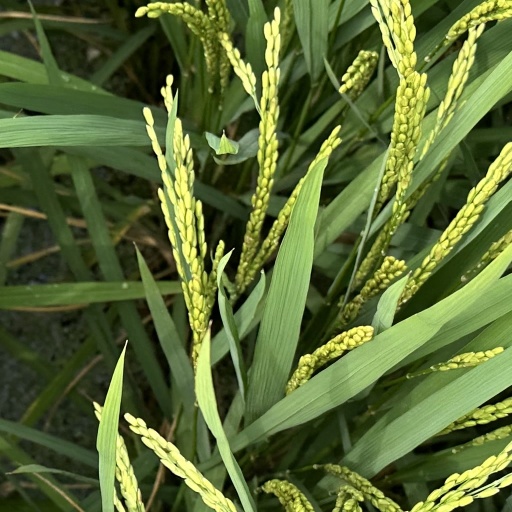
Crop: rice